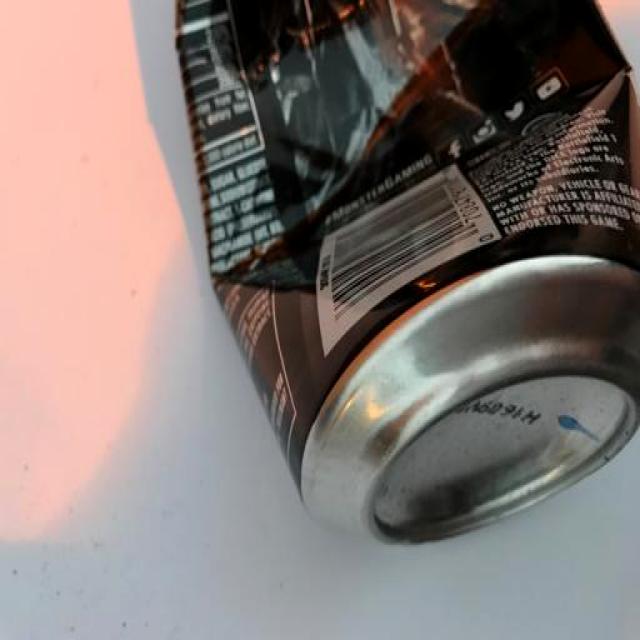
Label: Metal